Tzuki

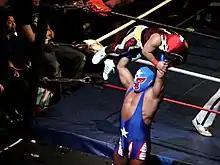
Tzuki being lifted up in the air by Pierrothito

In March 1999, he changed gimmicks to "Tzuki", an "enmascarado" character with lightning bolts on his mask and suit. As Tzuki he worked for various Mexican independent promotions as well as several United States based wrestling promotions, including regular appearances for the California-based "Lucha VaVOOM".